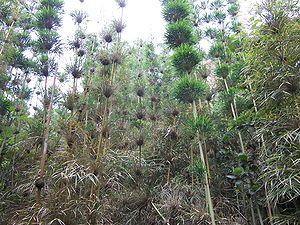
Les bambous sont des plantes monocotylédones appartenant à la famille des Poaceae, sous-famille des Bambusoideae. Ils se distinguent des autres graminées par leur port arborescent et leurs tiges ligneuses souvent de grande longueur, et sont répartis dans la classification botanique en deux tribus : les Bambuseae, originaires des régions tropicales et subtropicales, et les Arundinarieae, originaires des régions tempérées. Ils sont caractérisés notamment par leurs tiges formées d'un chaume, généralement creux, lignifié, à la croissance très rapide. Les bambous se sont adaptés à de nombreux climats et sont présents naturellement dans tous les continents à l'exception de l'Europe et de l'Antarctique. Il existe une troisième tribu de Bambusoideae, celle des Olyreae, qui rassemble des bambous herbacés, originaires des régions tropicales d'Amérique latine.
Nastus est un genre de plantes monocotylédones de la famille des Poaceae, sous-famille des Bambusoideae, originaire des forêts tropicales de l'hémisphère sud, de la Réunion et Madagascar à l'Indonésie et le Nouvelle-Guinée, qui comprend environ 25 espèces.
Le Calumet, parfois appelé Bambou de la Réunion, est le bambou endémique de l'île de La Réunion, dans l'océan Indien.